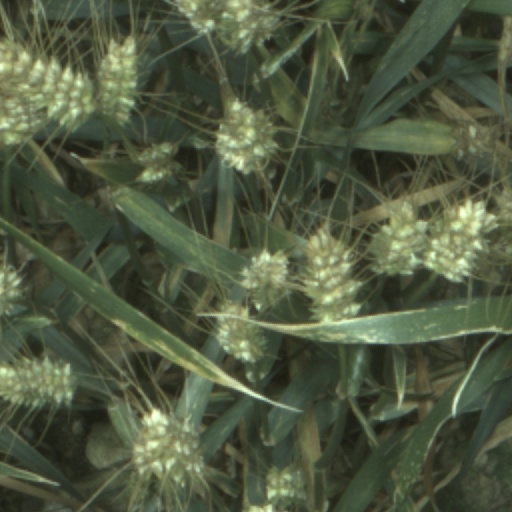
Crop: wheat